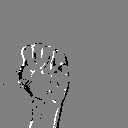
ASL letter: s